Jhuk Gaya Aasman

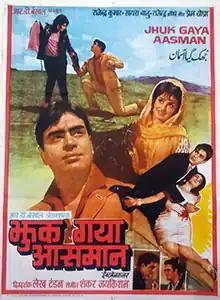

Jhuk Gaya Aasman is a 1968 romantic comedy film directed by Lekh Tandon. It stars Rajendra Kumar, Saira Banu, Rajendranath and Prem Chopra. The music is by Shankar Jaikishan. The film is a remake of the American film "Here Comes Mr. Jordan" (1941). The film was commercially unsuccessful on its initial release, but has since garnered appreciation from both critics and audience. The rights to this film are owned by Shah Rukh Khan's Red Chillies Entertainment.